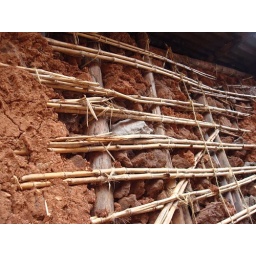
wall of a house in kamokya